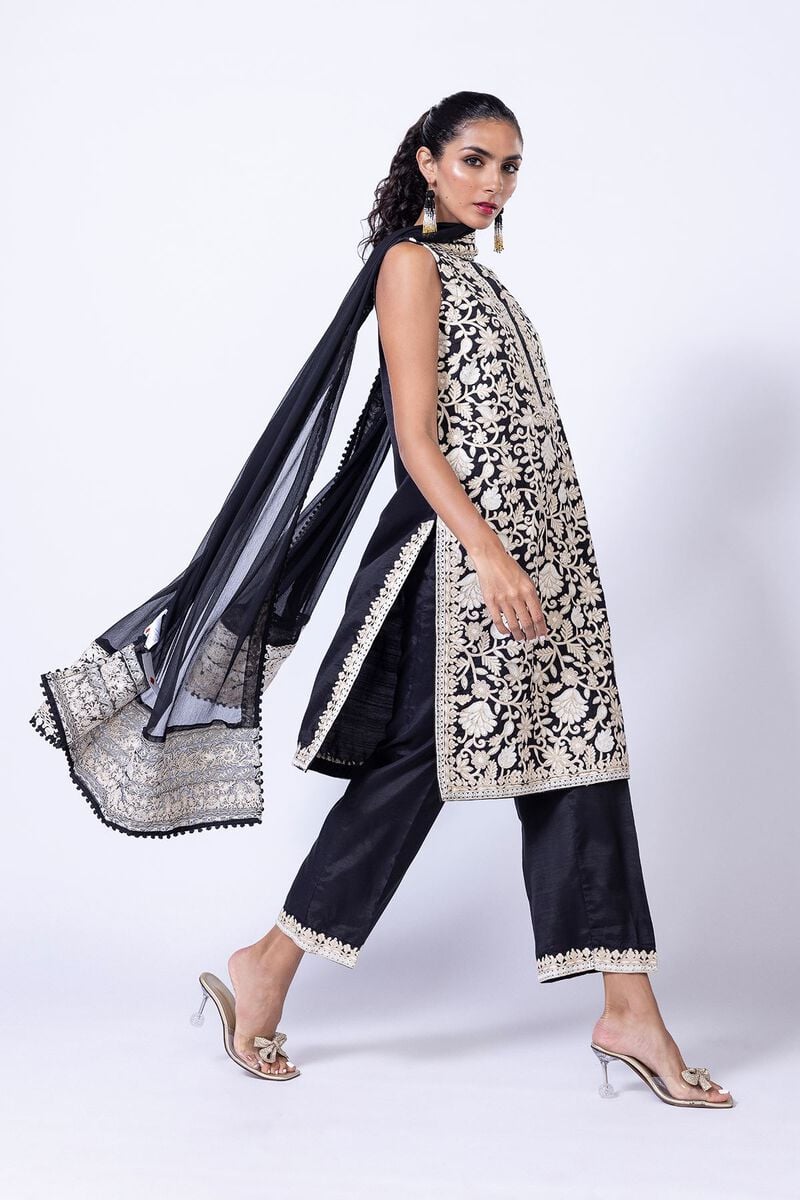
black gold embroidered choli